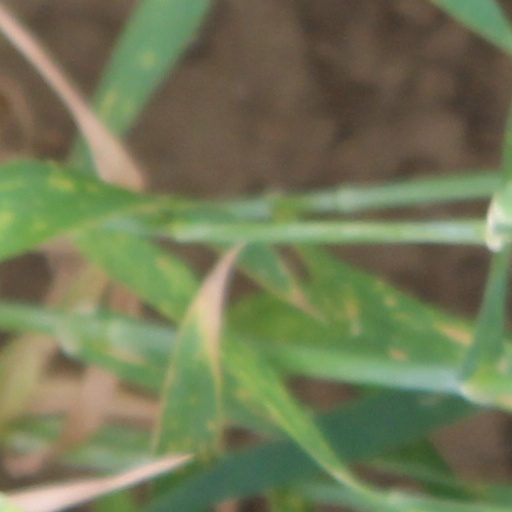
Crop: wheat